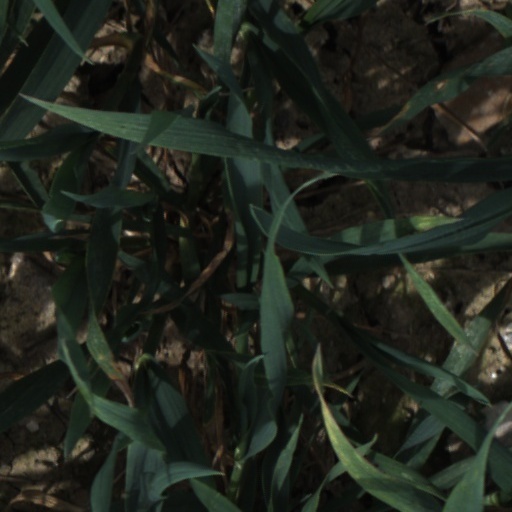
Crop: wheat